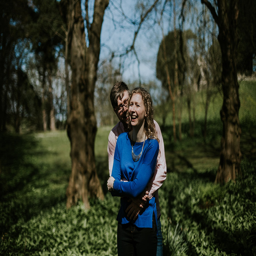
scottish council area & person